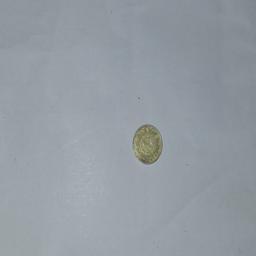
Label: 5_Old_Back